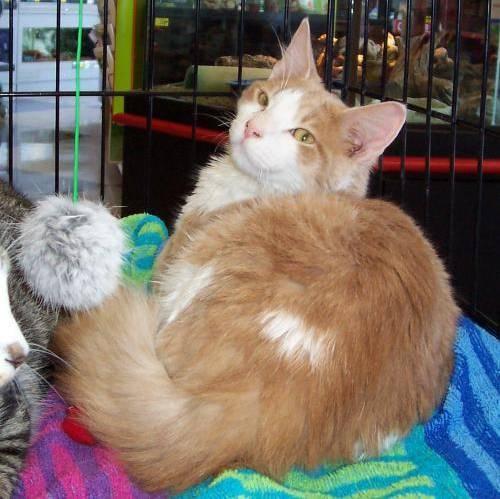
cat